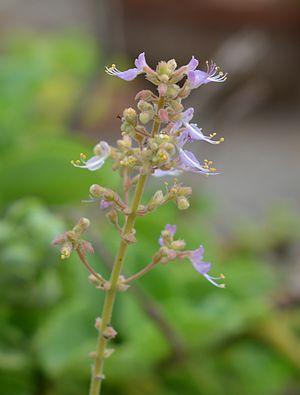
Plectranthus amboinicus appelé notamment Origan cubain ou Gros thym antillais, est une espèce de plantes herbacées vivaces du genre Plectranthus et de la famille des Lamiaceae, originaire d'Afrique orientale et méridionale, mais largement cultivée et naturalisée sous les tropiques de l'Ancien et du Nouveau Monde.